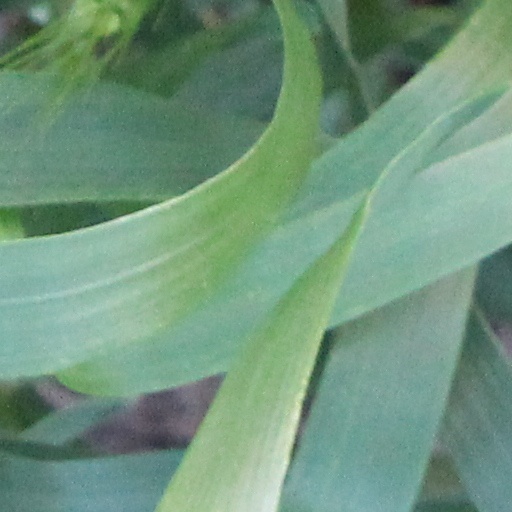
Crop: wheat